Soo Line Railroad Bridge

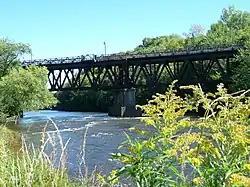
The Soo Line Railroad Bridge across the Eau Claire River

The Soo Line Railroad Bridge, known locally as the S-Bridge, is a steel Warren deck truss bridge over the Eau Claire River in Eau Claire, Wisconsin, United States. It was built by the Minneapolis Steel and Machinery Company in 1910 for the Soo Line Railroad to replace an 1890 wooden bridge. The bridge bends in an S shape over its 442 foot length in order to allow trains to cross the Eau Claire River on gentle curves between the parallel tracks located on either side of the river. The bridge was abandoned in 1991 and turned into a trail in 2002. The bridge was listed on the National Register of Historic Places on August 12, 2022.